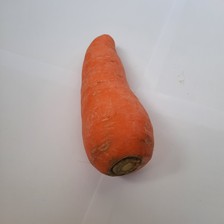
Label: others